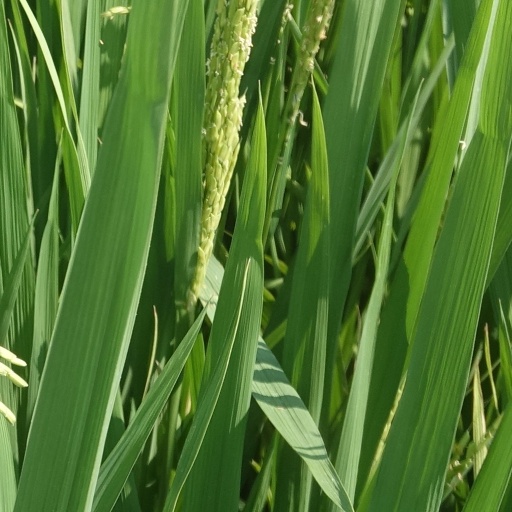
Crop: rice